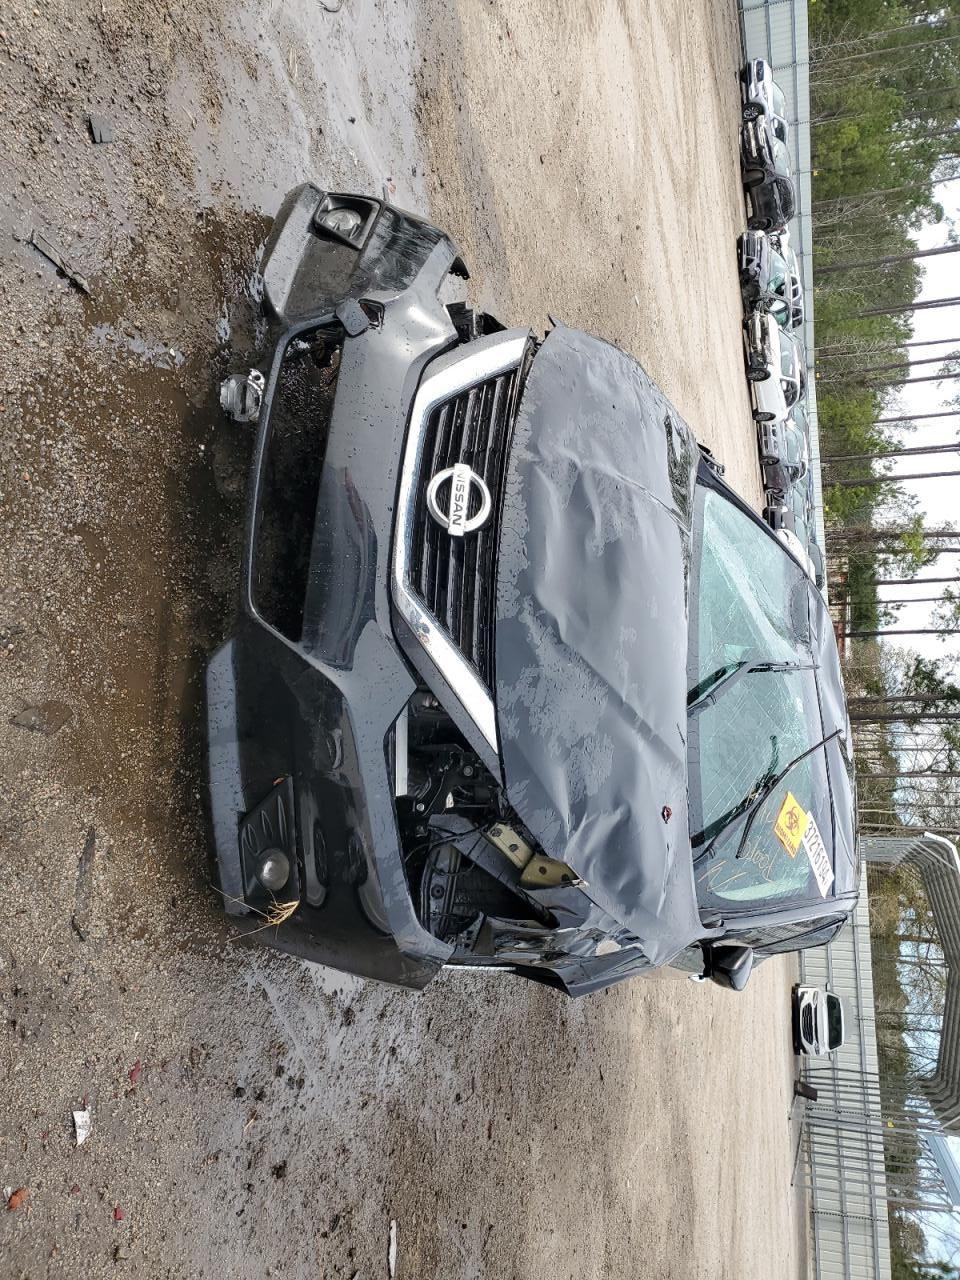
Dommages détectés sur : plaque d'immatriculation avant, pare-choc avant, feu avant droit, feu avant gauche, capot, pare-brise avant, aile avant droite, aile avant gauche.
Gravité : majeur